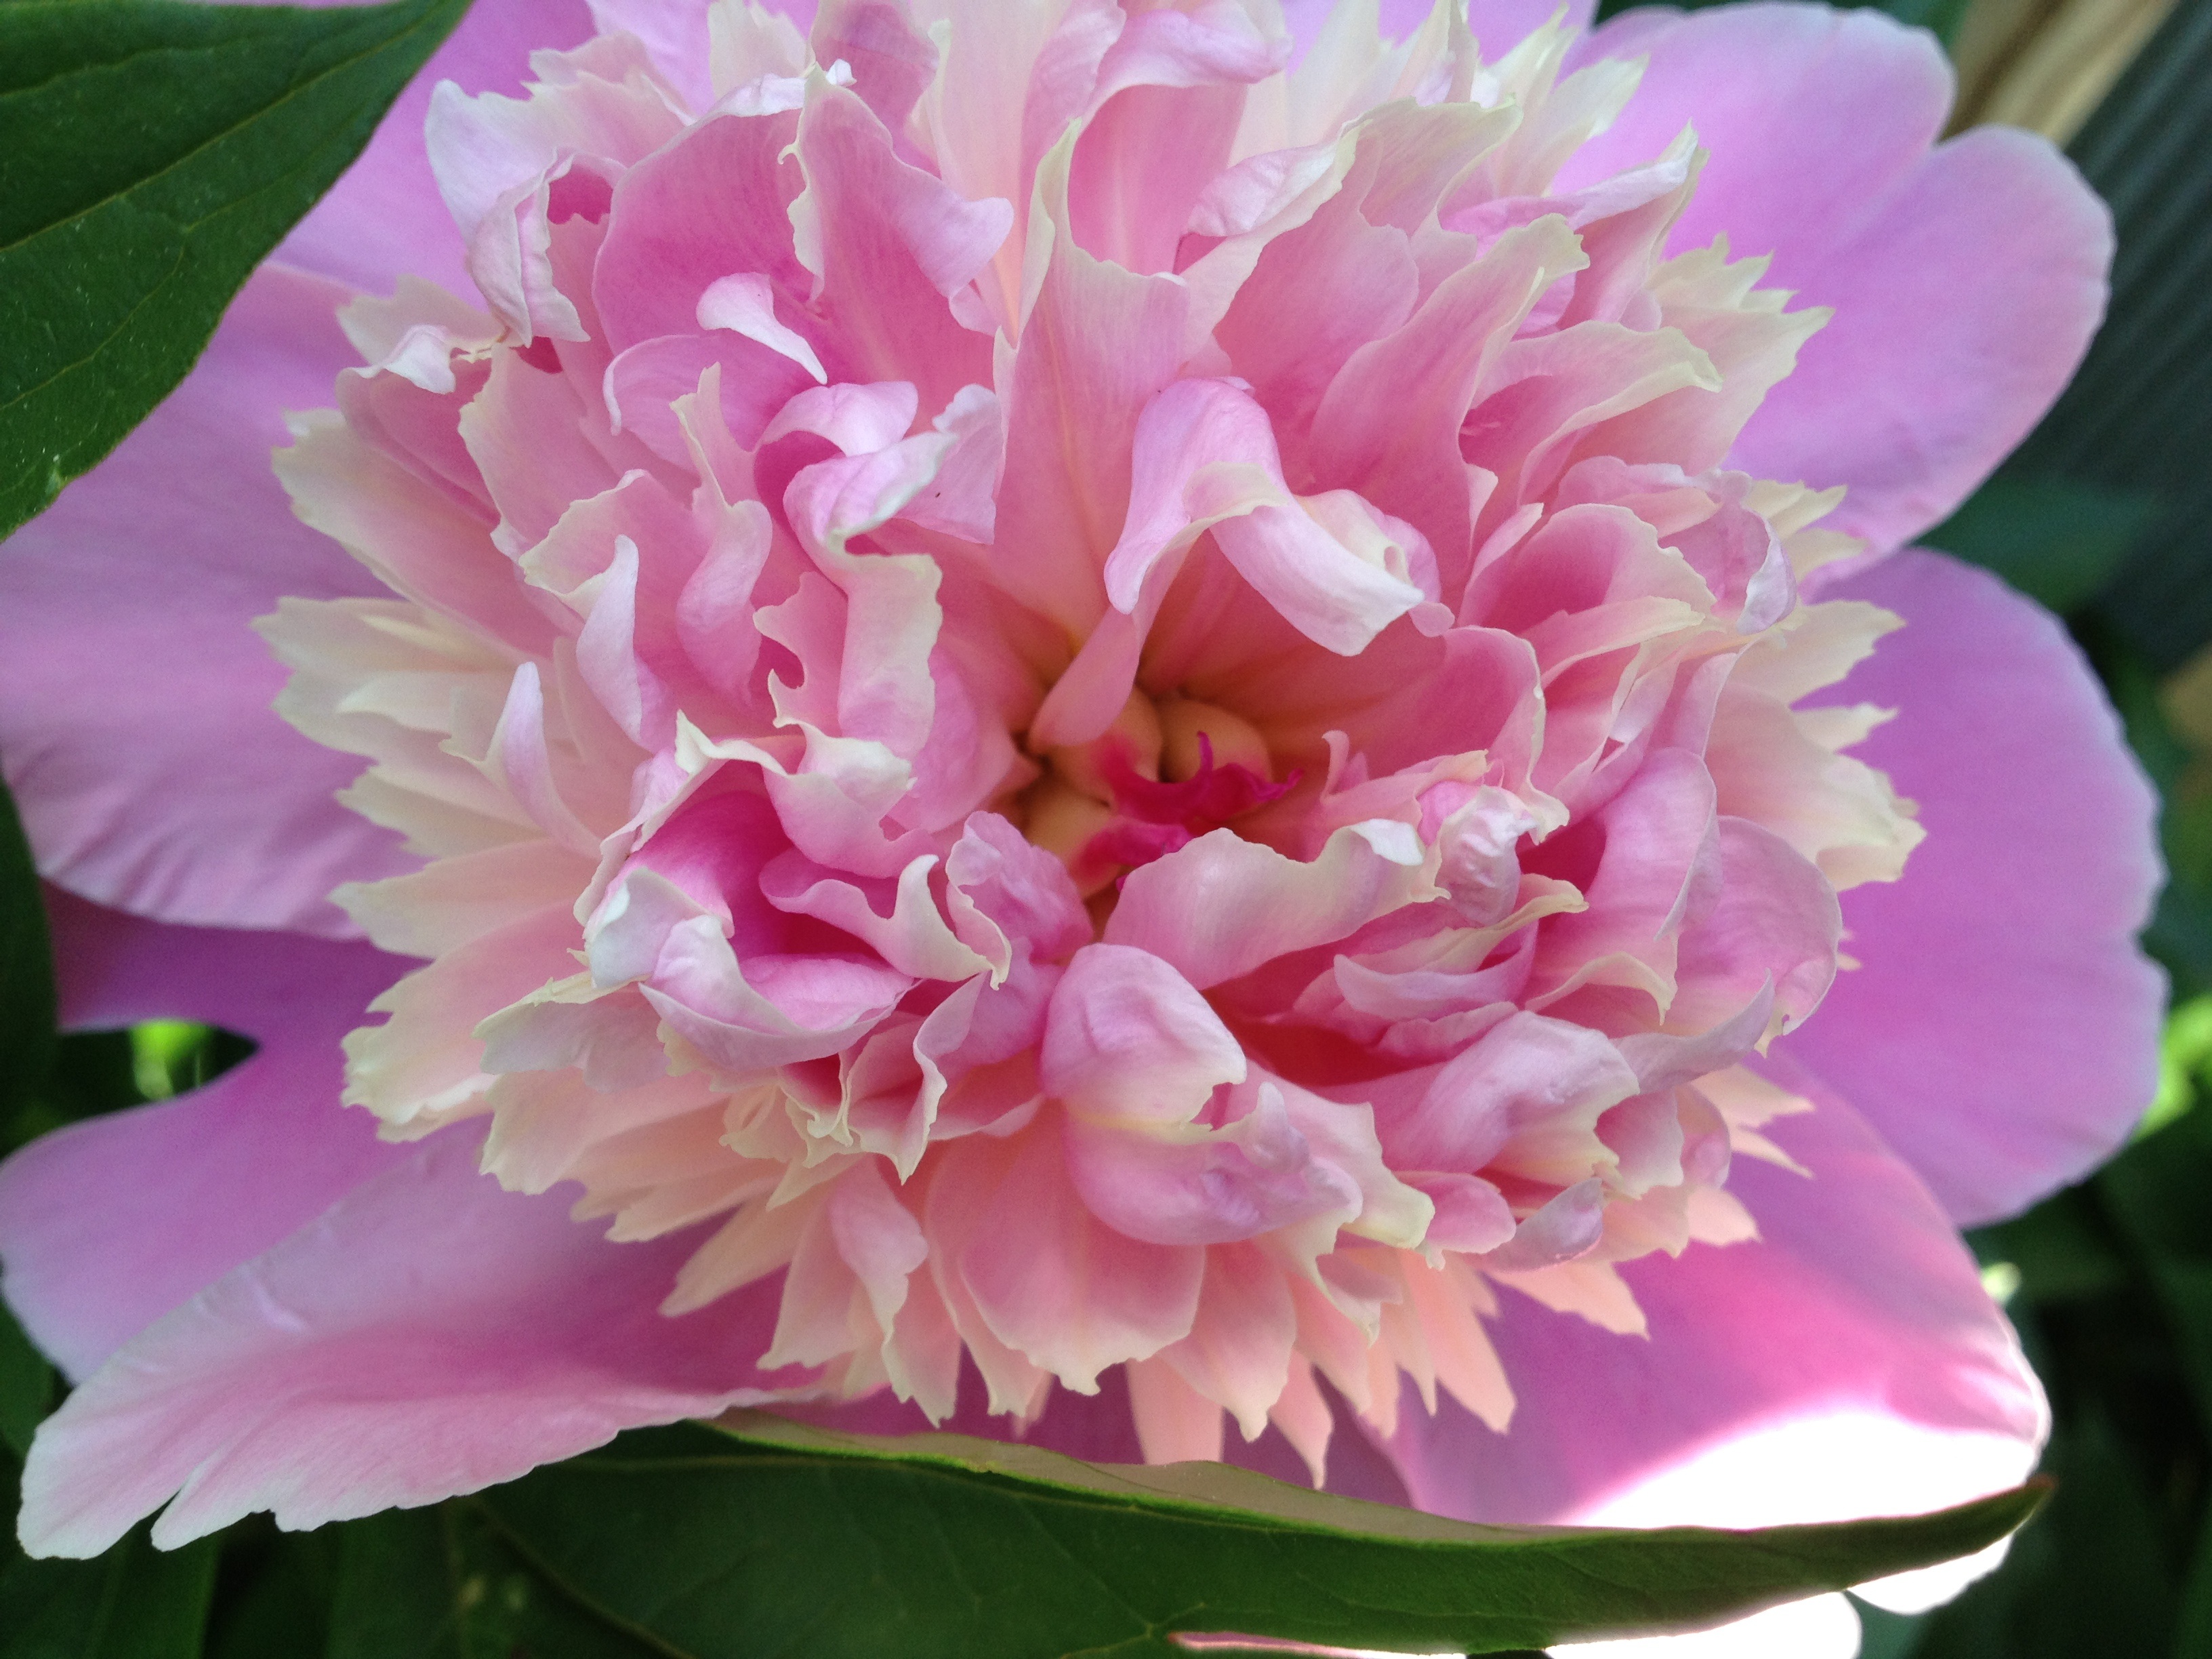
nature, blossom, plant, texture, flower, petal, natural, pink, flora, peony, flowering plant, land plant